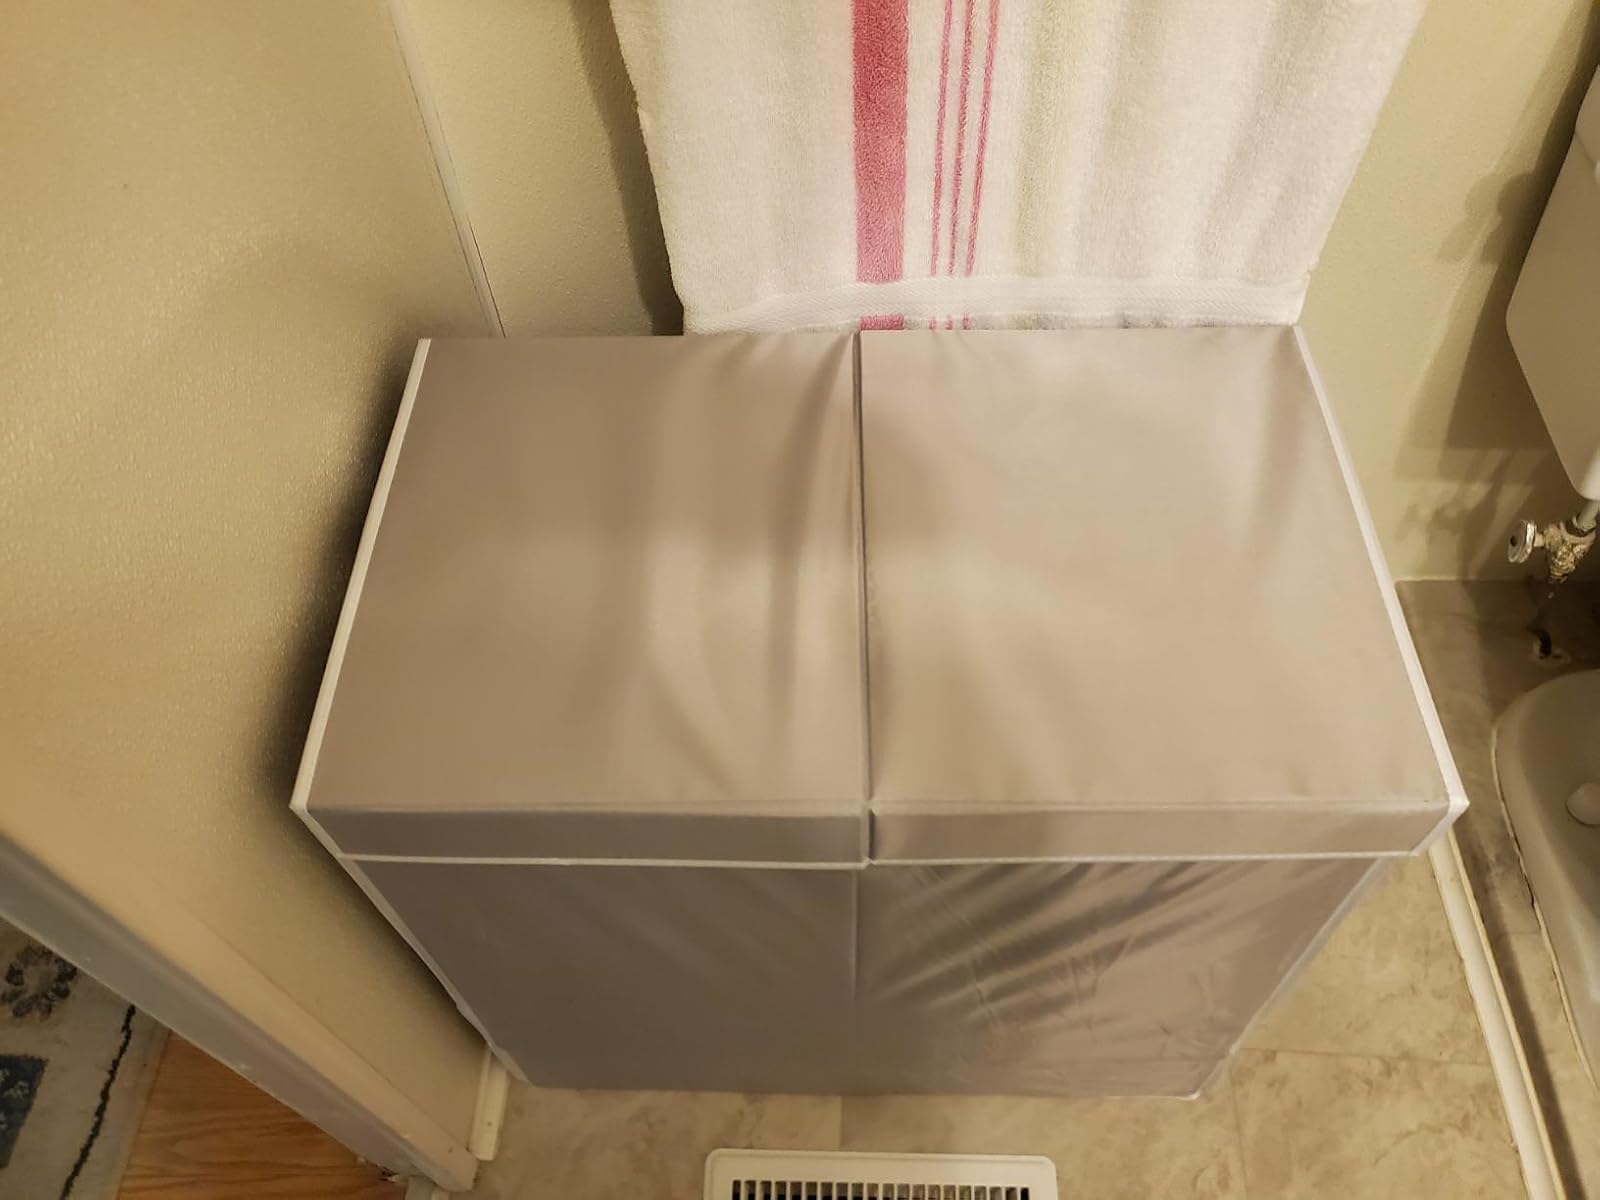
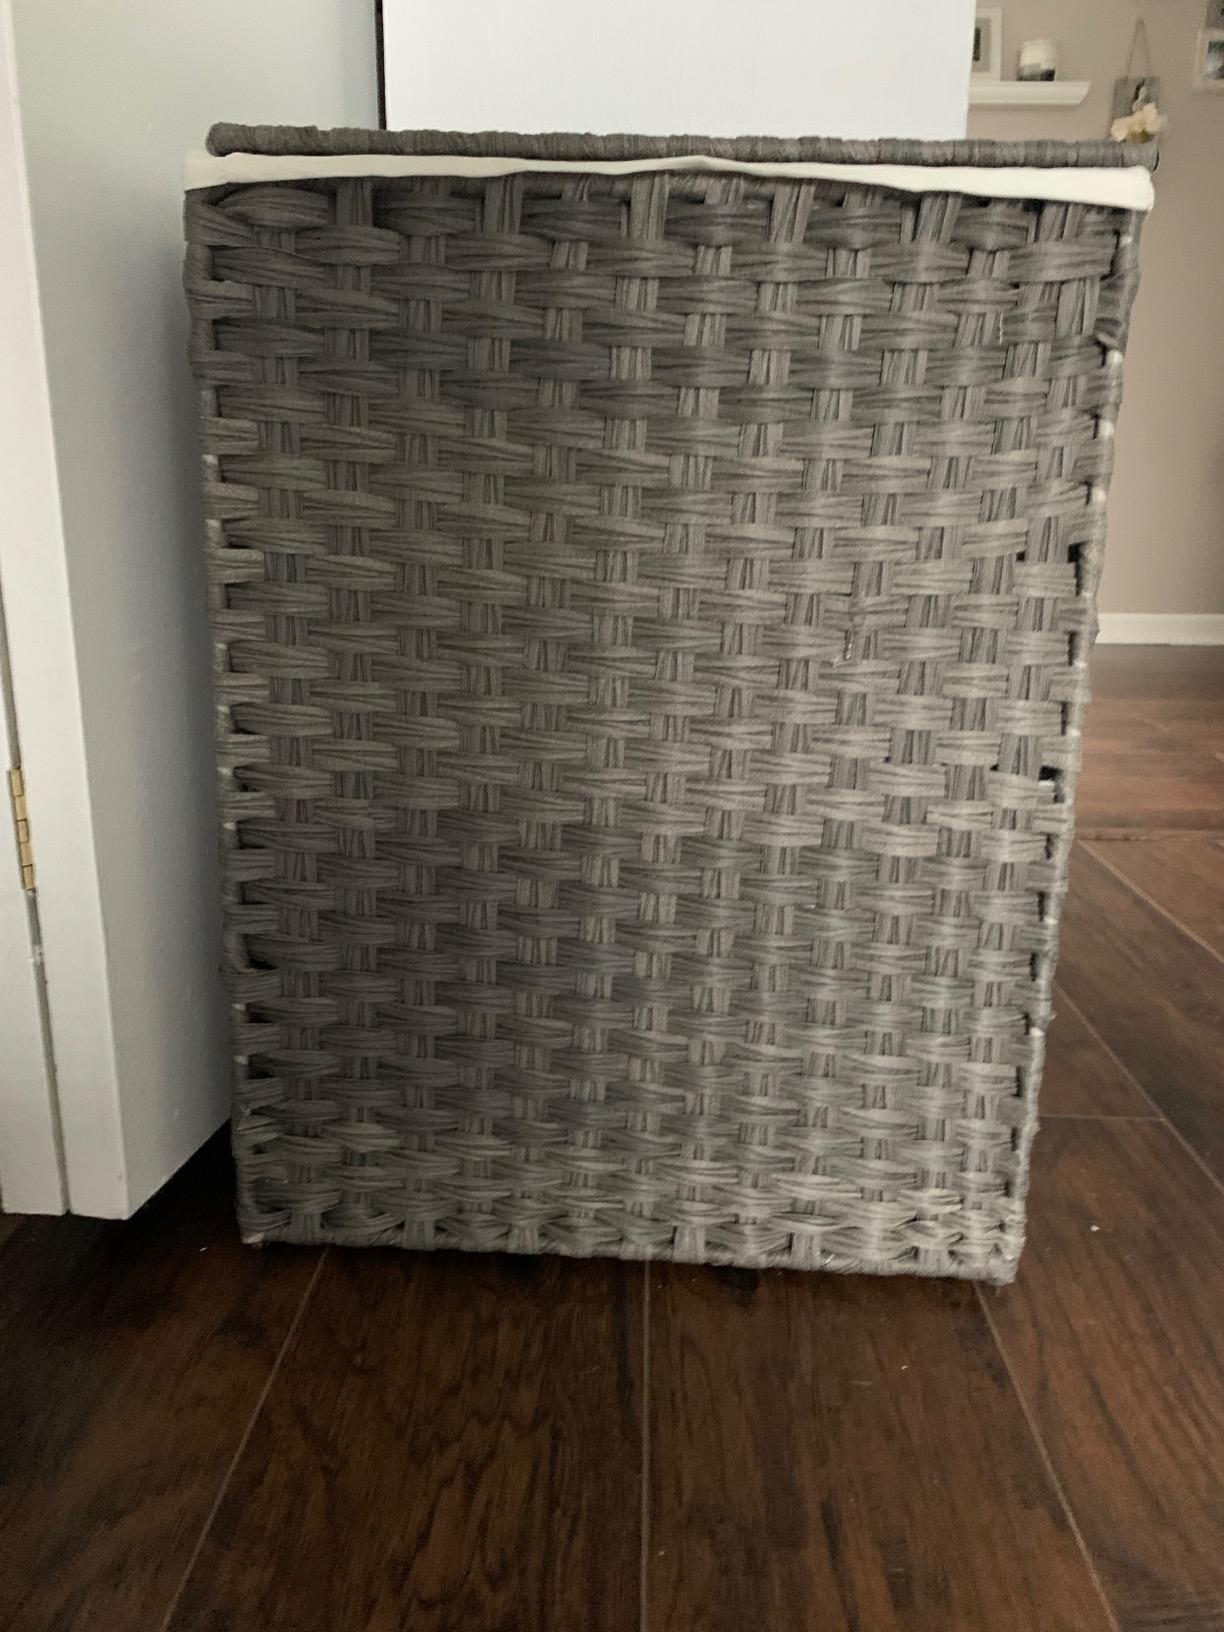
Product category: items_hamper
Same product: no